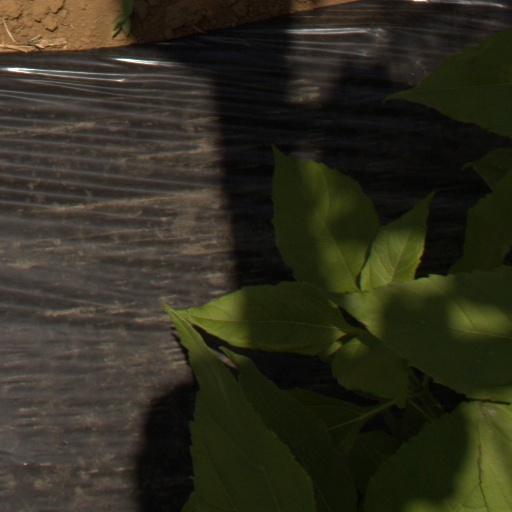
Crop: Jerusalem artichoke